Deep state

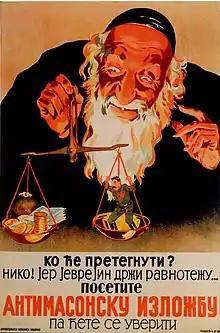
Antisemitic propaganda poster from German-occupied Serbia (1941), depicting a stereotyped Jewish figure holding scales balancing communism and capitalism. The text translates: "Who will be heaviest? No one! Because the Jew holds the scale." Such imagery promoted harmful conspiracy narratives alleging hidden Jewish control over world affairs.

In Medieval Europe and early modern Europe, the fear of hidden enemies often manifested as suspicions of witchcraft and demonic conspiracies. The Malleus Maleficarum (1487), one of the most influential treatises on witchcraft, codified the idea that witches formed an organized, clandestine network working to subvert Christian society. This idea fueled mass hysteria, leading to witch trials and inquisitions across Europe and colonial North America, where authorities used such accusations to suppress dissent and reinforce state and church control.